United States Post Office (Pawnee City, Nebraska)

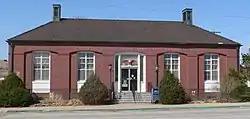
The building in 2012

The United States Post Office is a historic building in Pawnee City, Nebraska. It was built in 1940–1941, and designed in the Classical Revival style by architect Louis A. Simon. Inside, there is a mural by Kenneth Evett, completed in 1942. The building has been listed on the National Register of Historic Places since May 11, 1992.